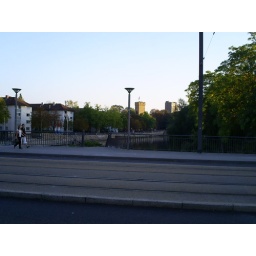
Looking toward the tower from front of Hotel. Notice the trolley car tracks in the road.